Toni Strubell i Trueta

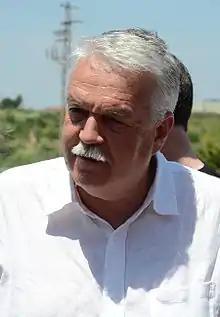
Toni Strubell in 2012

Toni Strubell i Trueta (born 25 June 1952 in Oxford, England) is a Catalan linguist and former member of the Parliament of Catalonia.